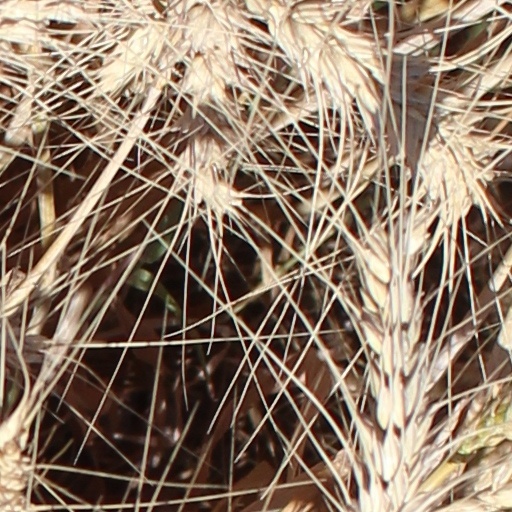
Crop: wheat